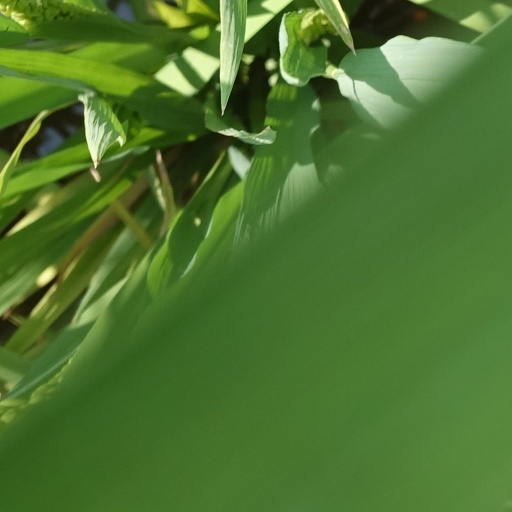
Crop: rice